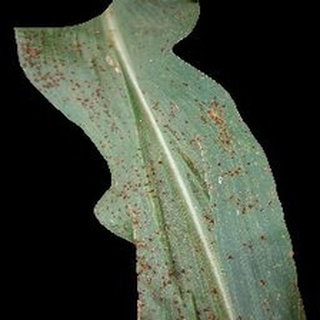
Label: corn_common_rust